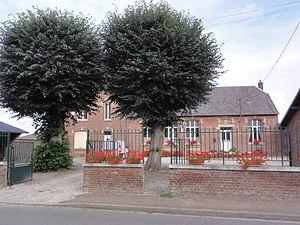
Attilly est une commune française située dans le département de l'Aisne, en région Hauts-de-France.